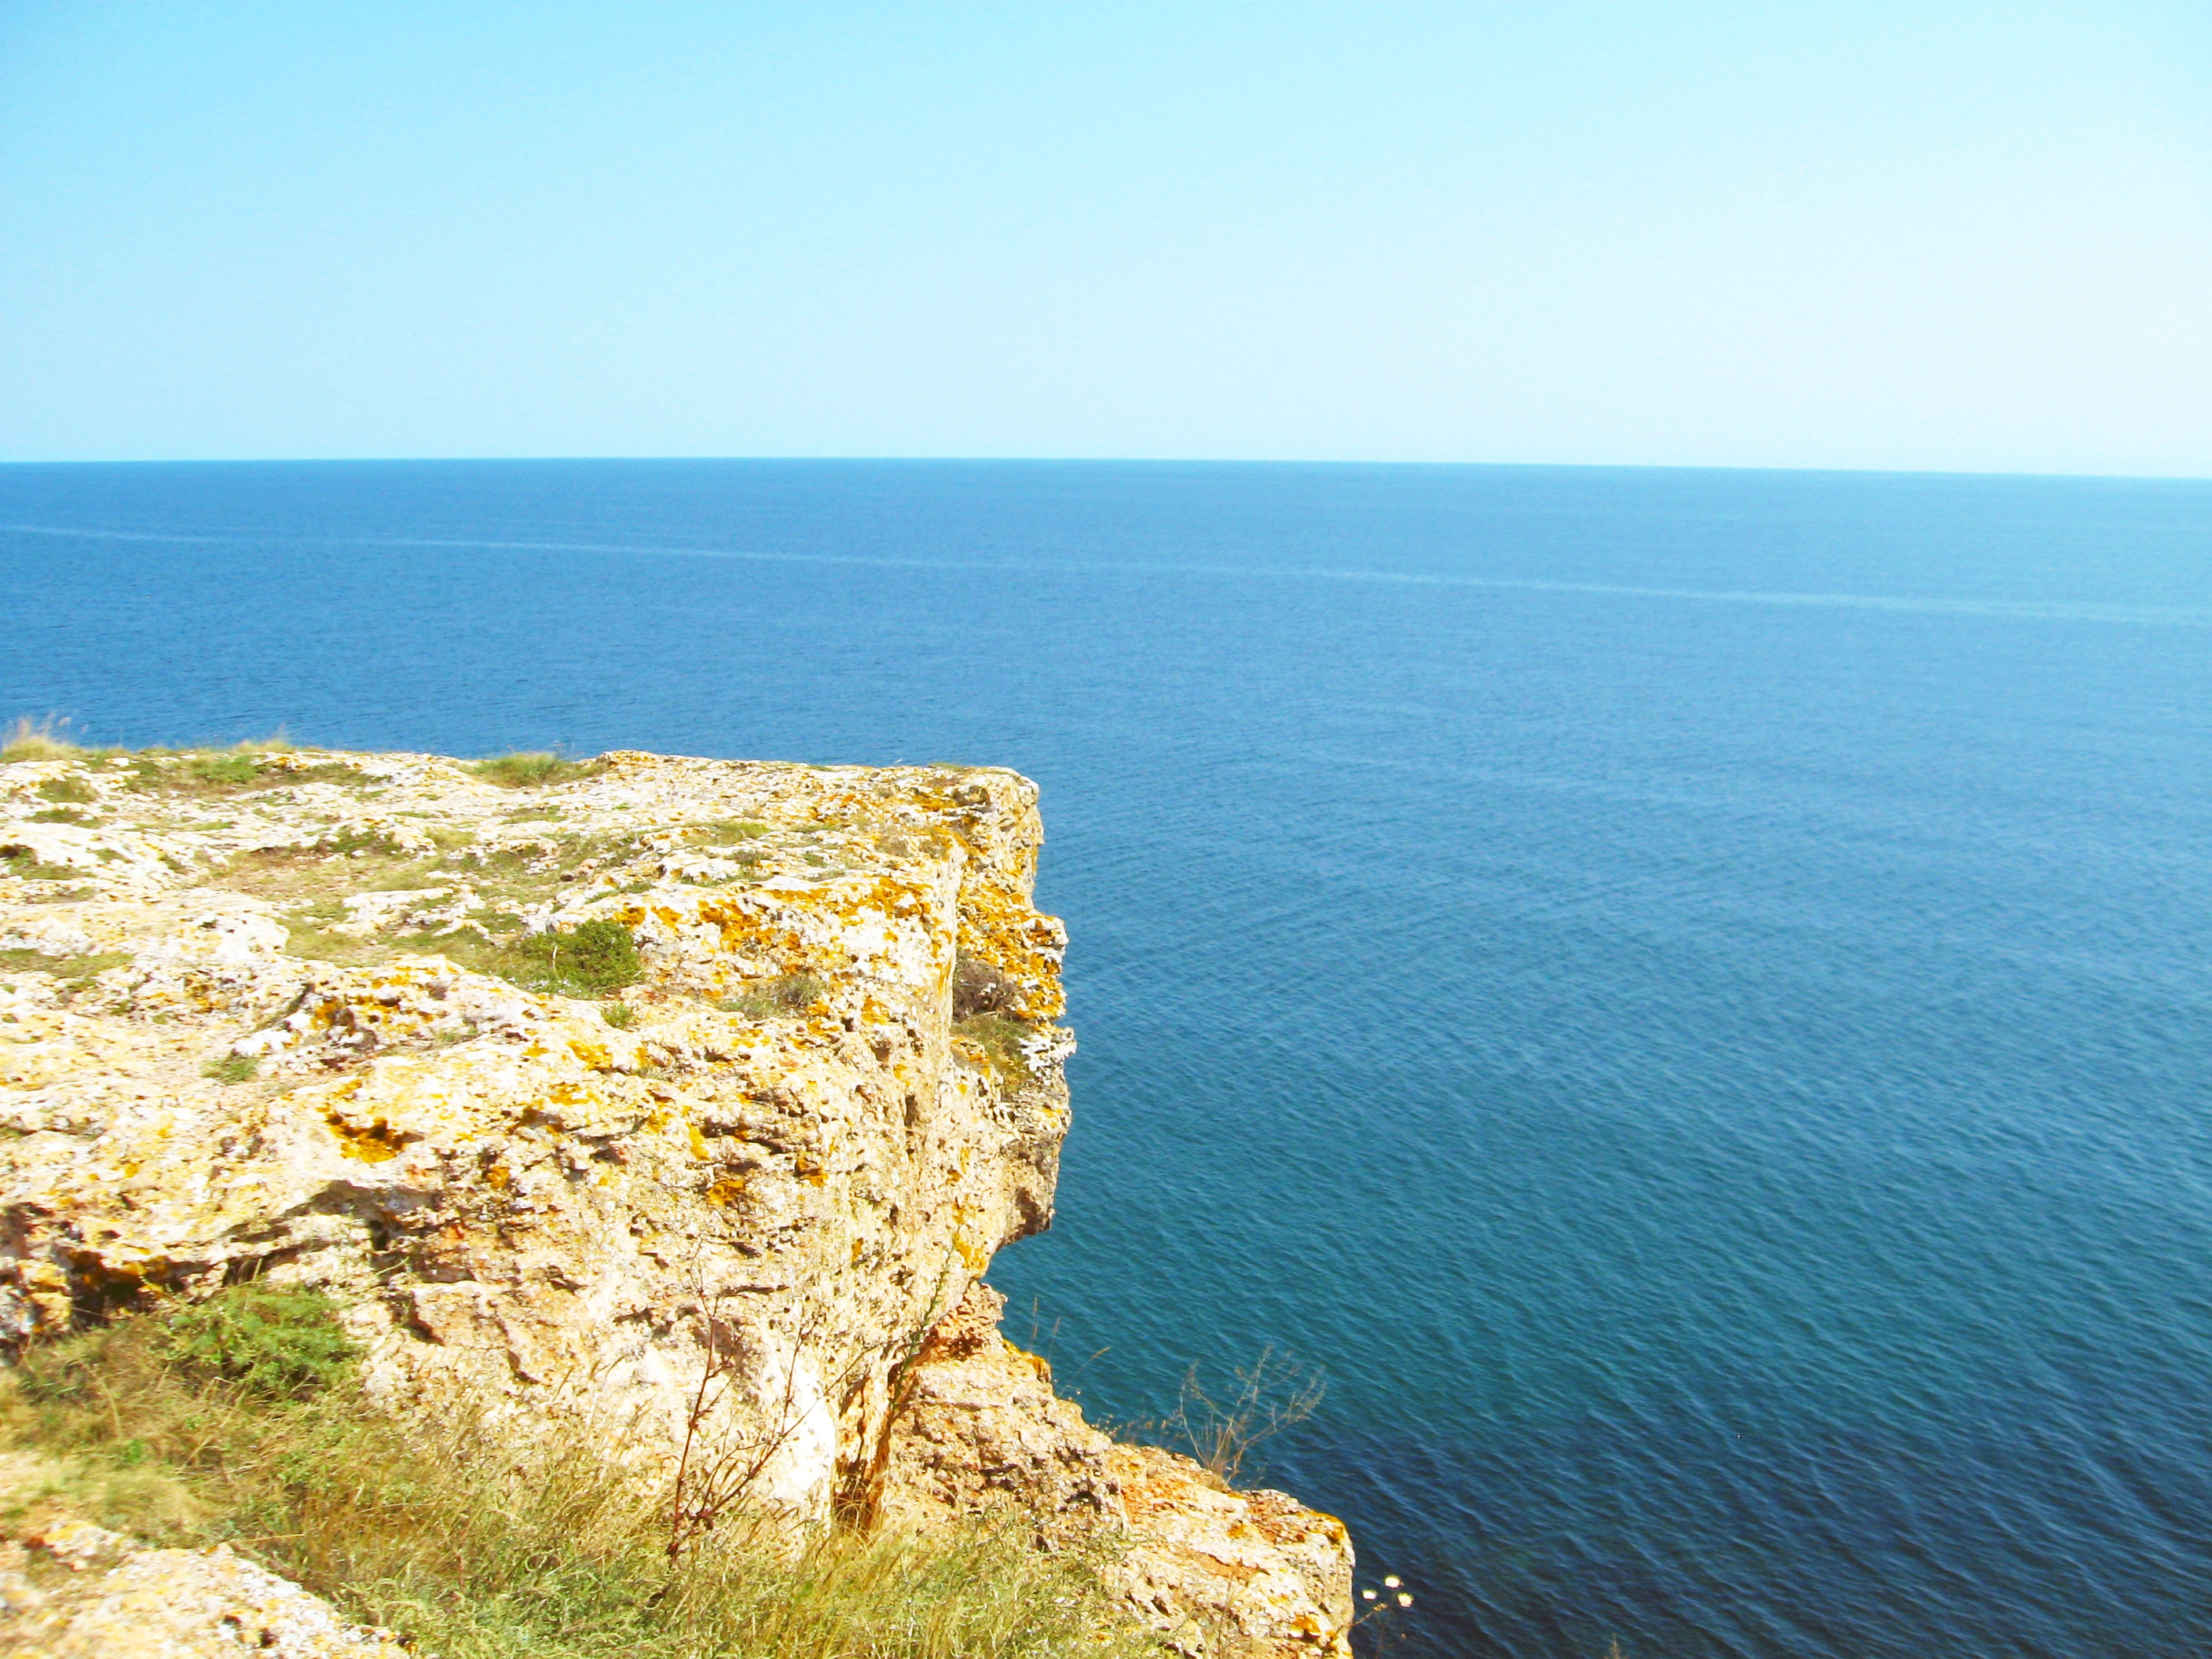
beach, landscape, sea, coast, water, nature, rock, ocean, horizon, sky, shore, summer, vacation, cliff, cove, tranquil, scenic, peaceful, bay, blue, terrain, body of water, headland, scene, natural beauty, cape, bulgaria, islet, landform, black sea, nature landscape, beautiful landscape, summer landscape, geographical feature, promontory, kamen bryag, beautiful seascape